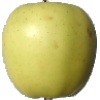
Label: Apple Golden 2